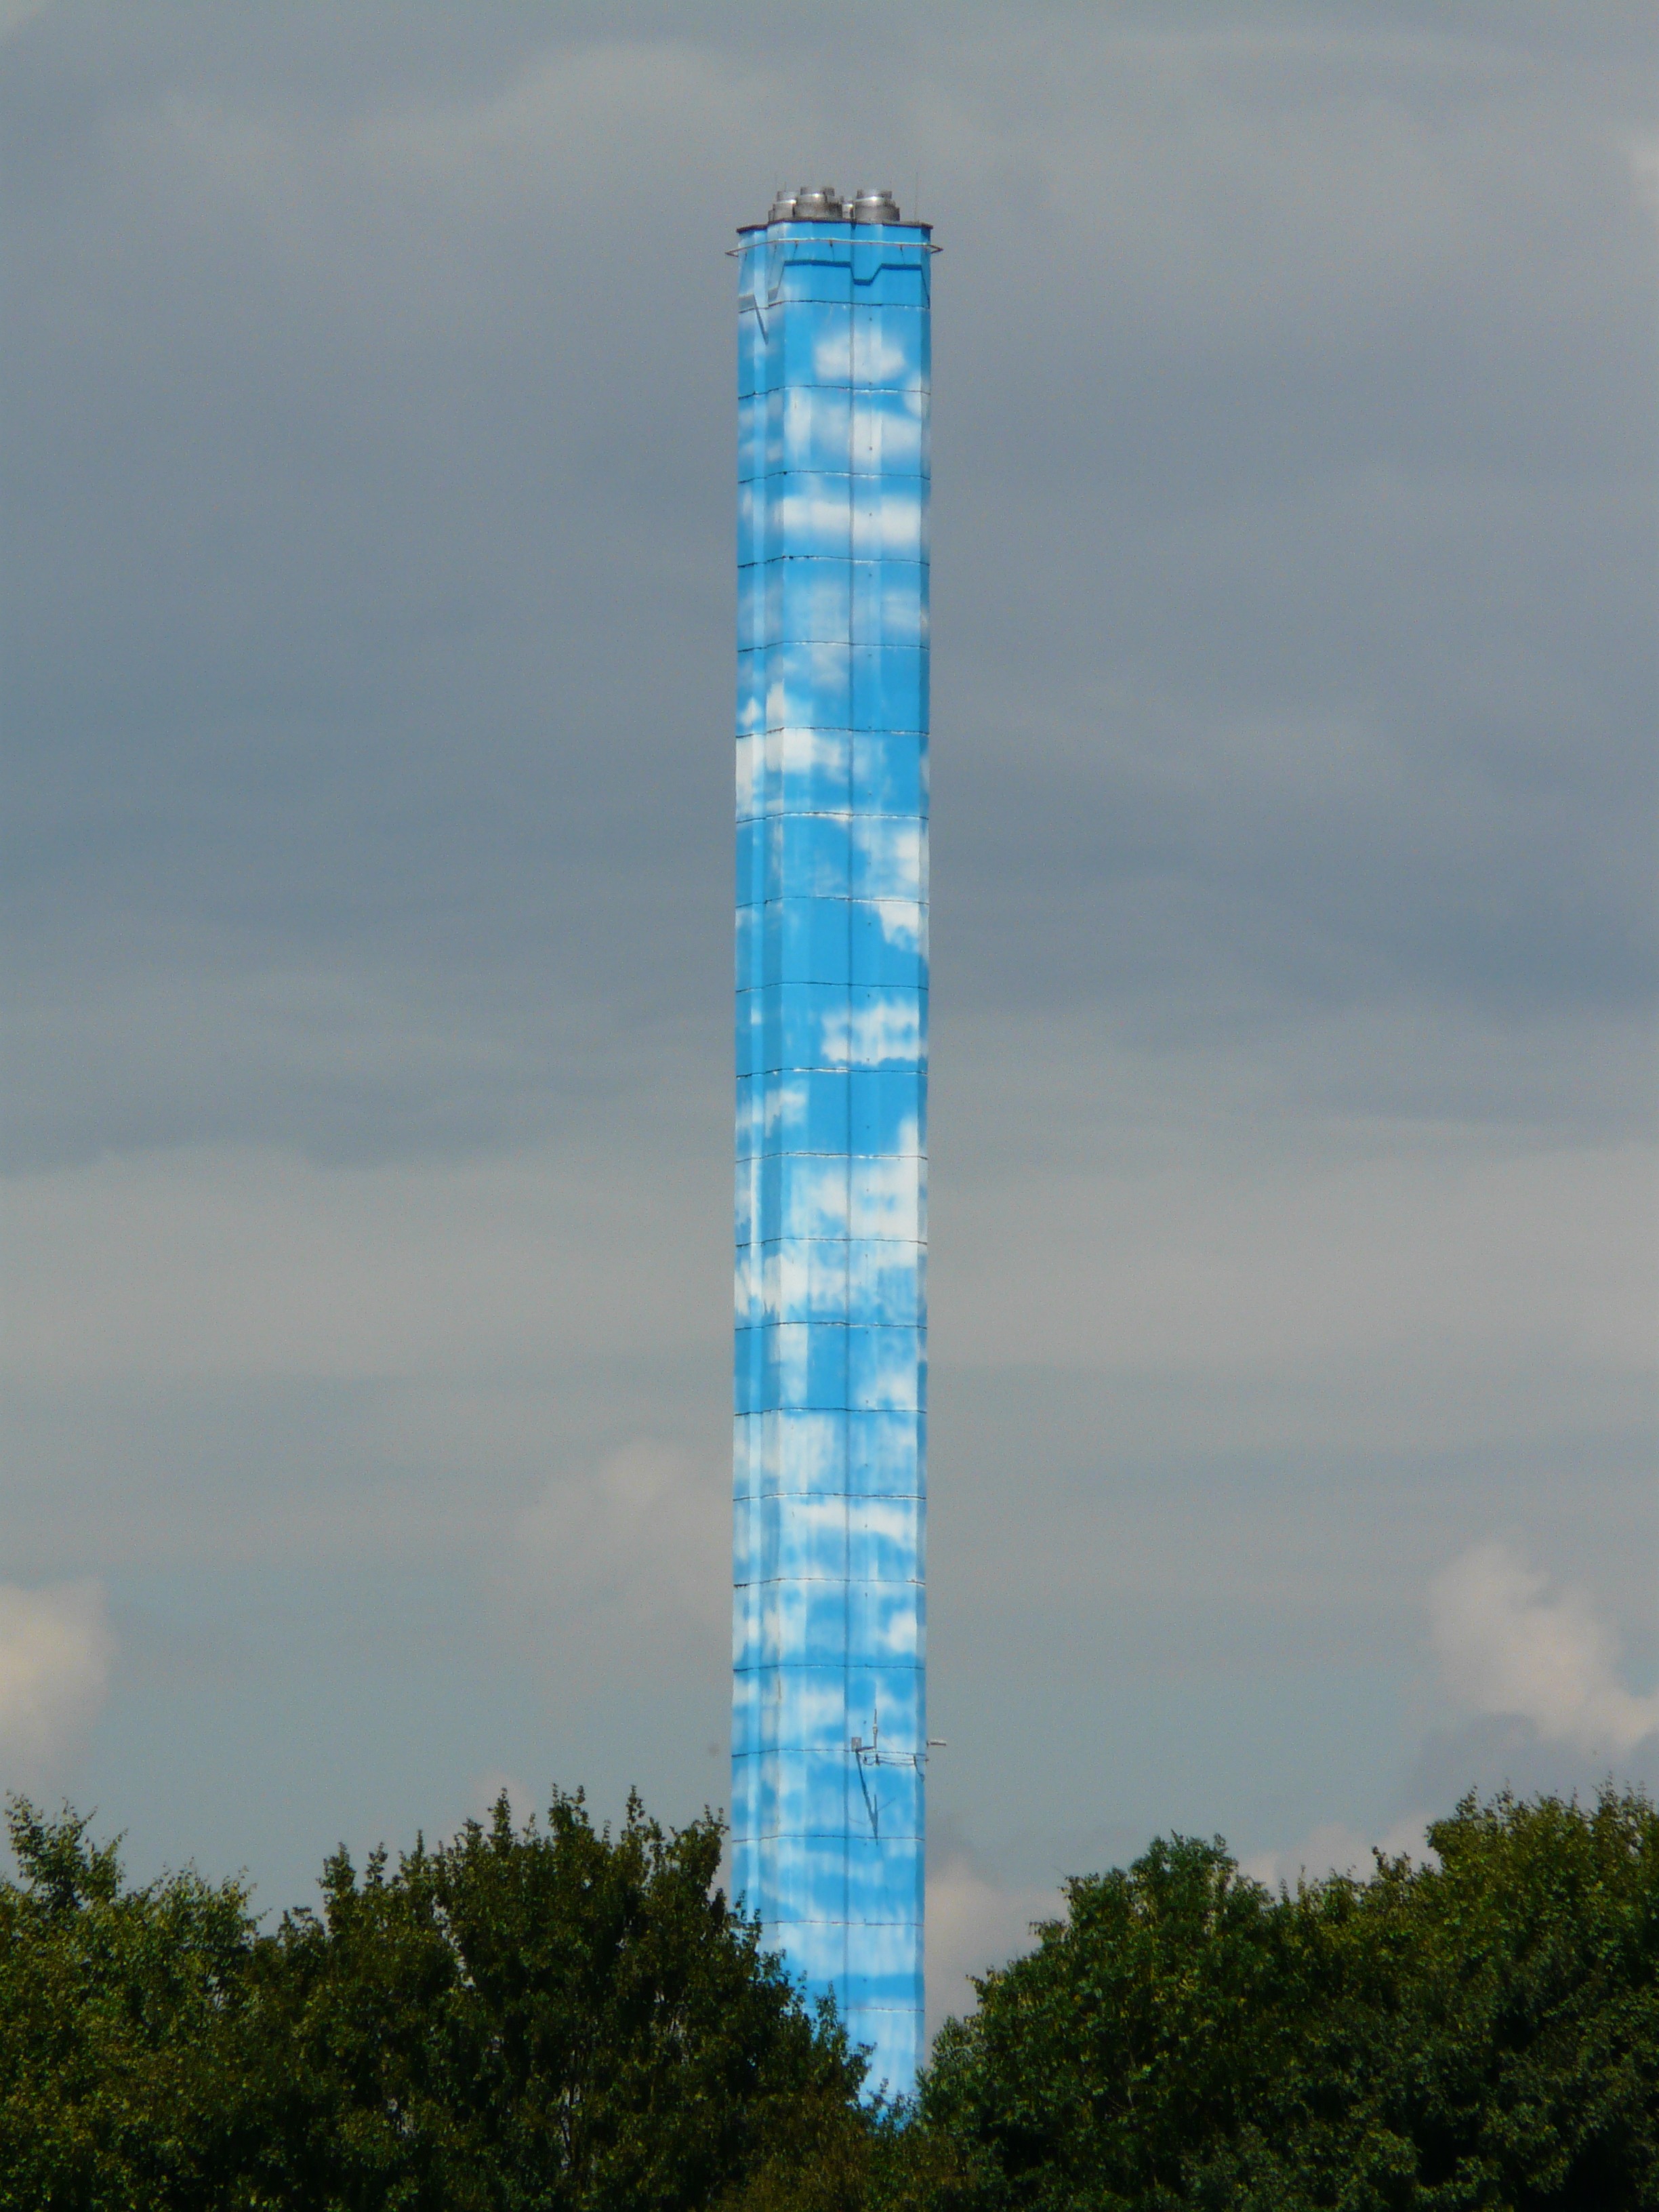
sky, skyscraper, tower, mast, chimney, landmark, fireplace, factory, blue, industry, tower block, artwork, art, industrial plant, atmosphere of earth